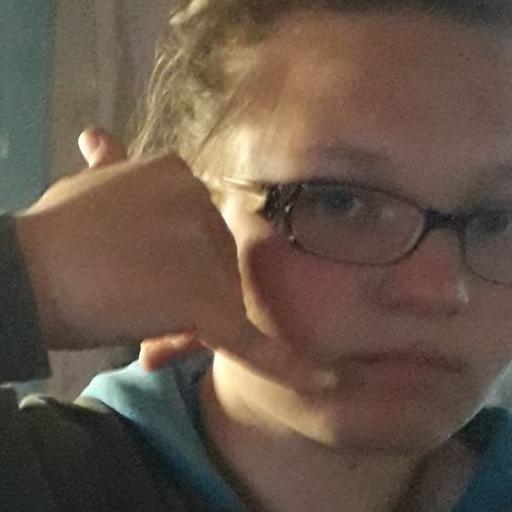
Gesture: call